Ukrainian Steppe Nature Reserve

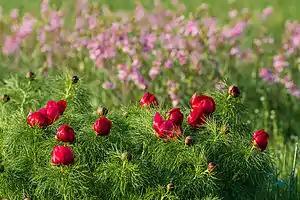
Fine-leaved peonies (Paeonia tenuifolia in the reserve

The official climate designation for the Ukrainian Steppe area is ""Humid continental climate - warm summer sub-type"" (Köppen climate classification Dfb), with large seasonal temperature differentials and a warm summer (at least four months averaging over , but no month averaging over .